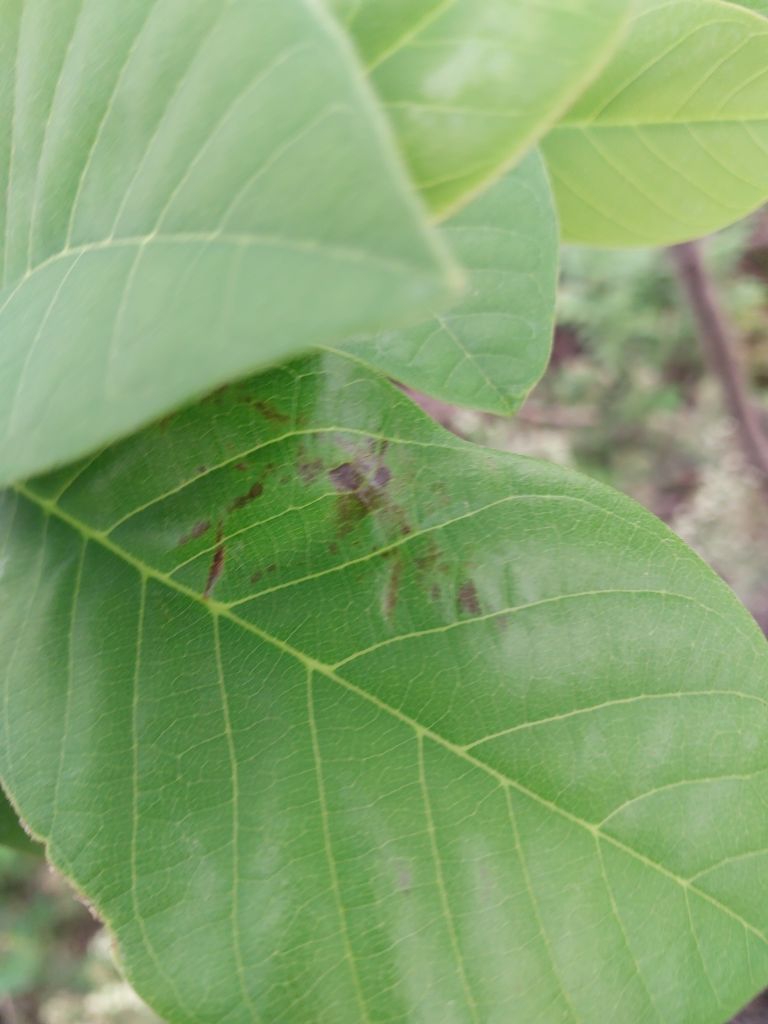
Disease label: Leaf spot on Leaves